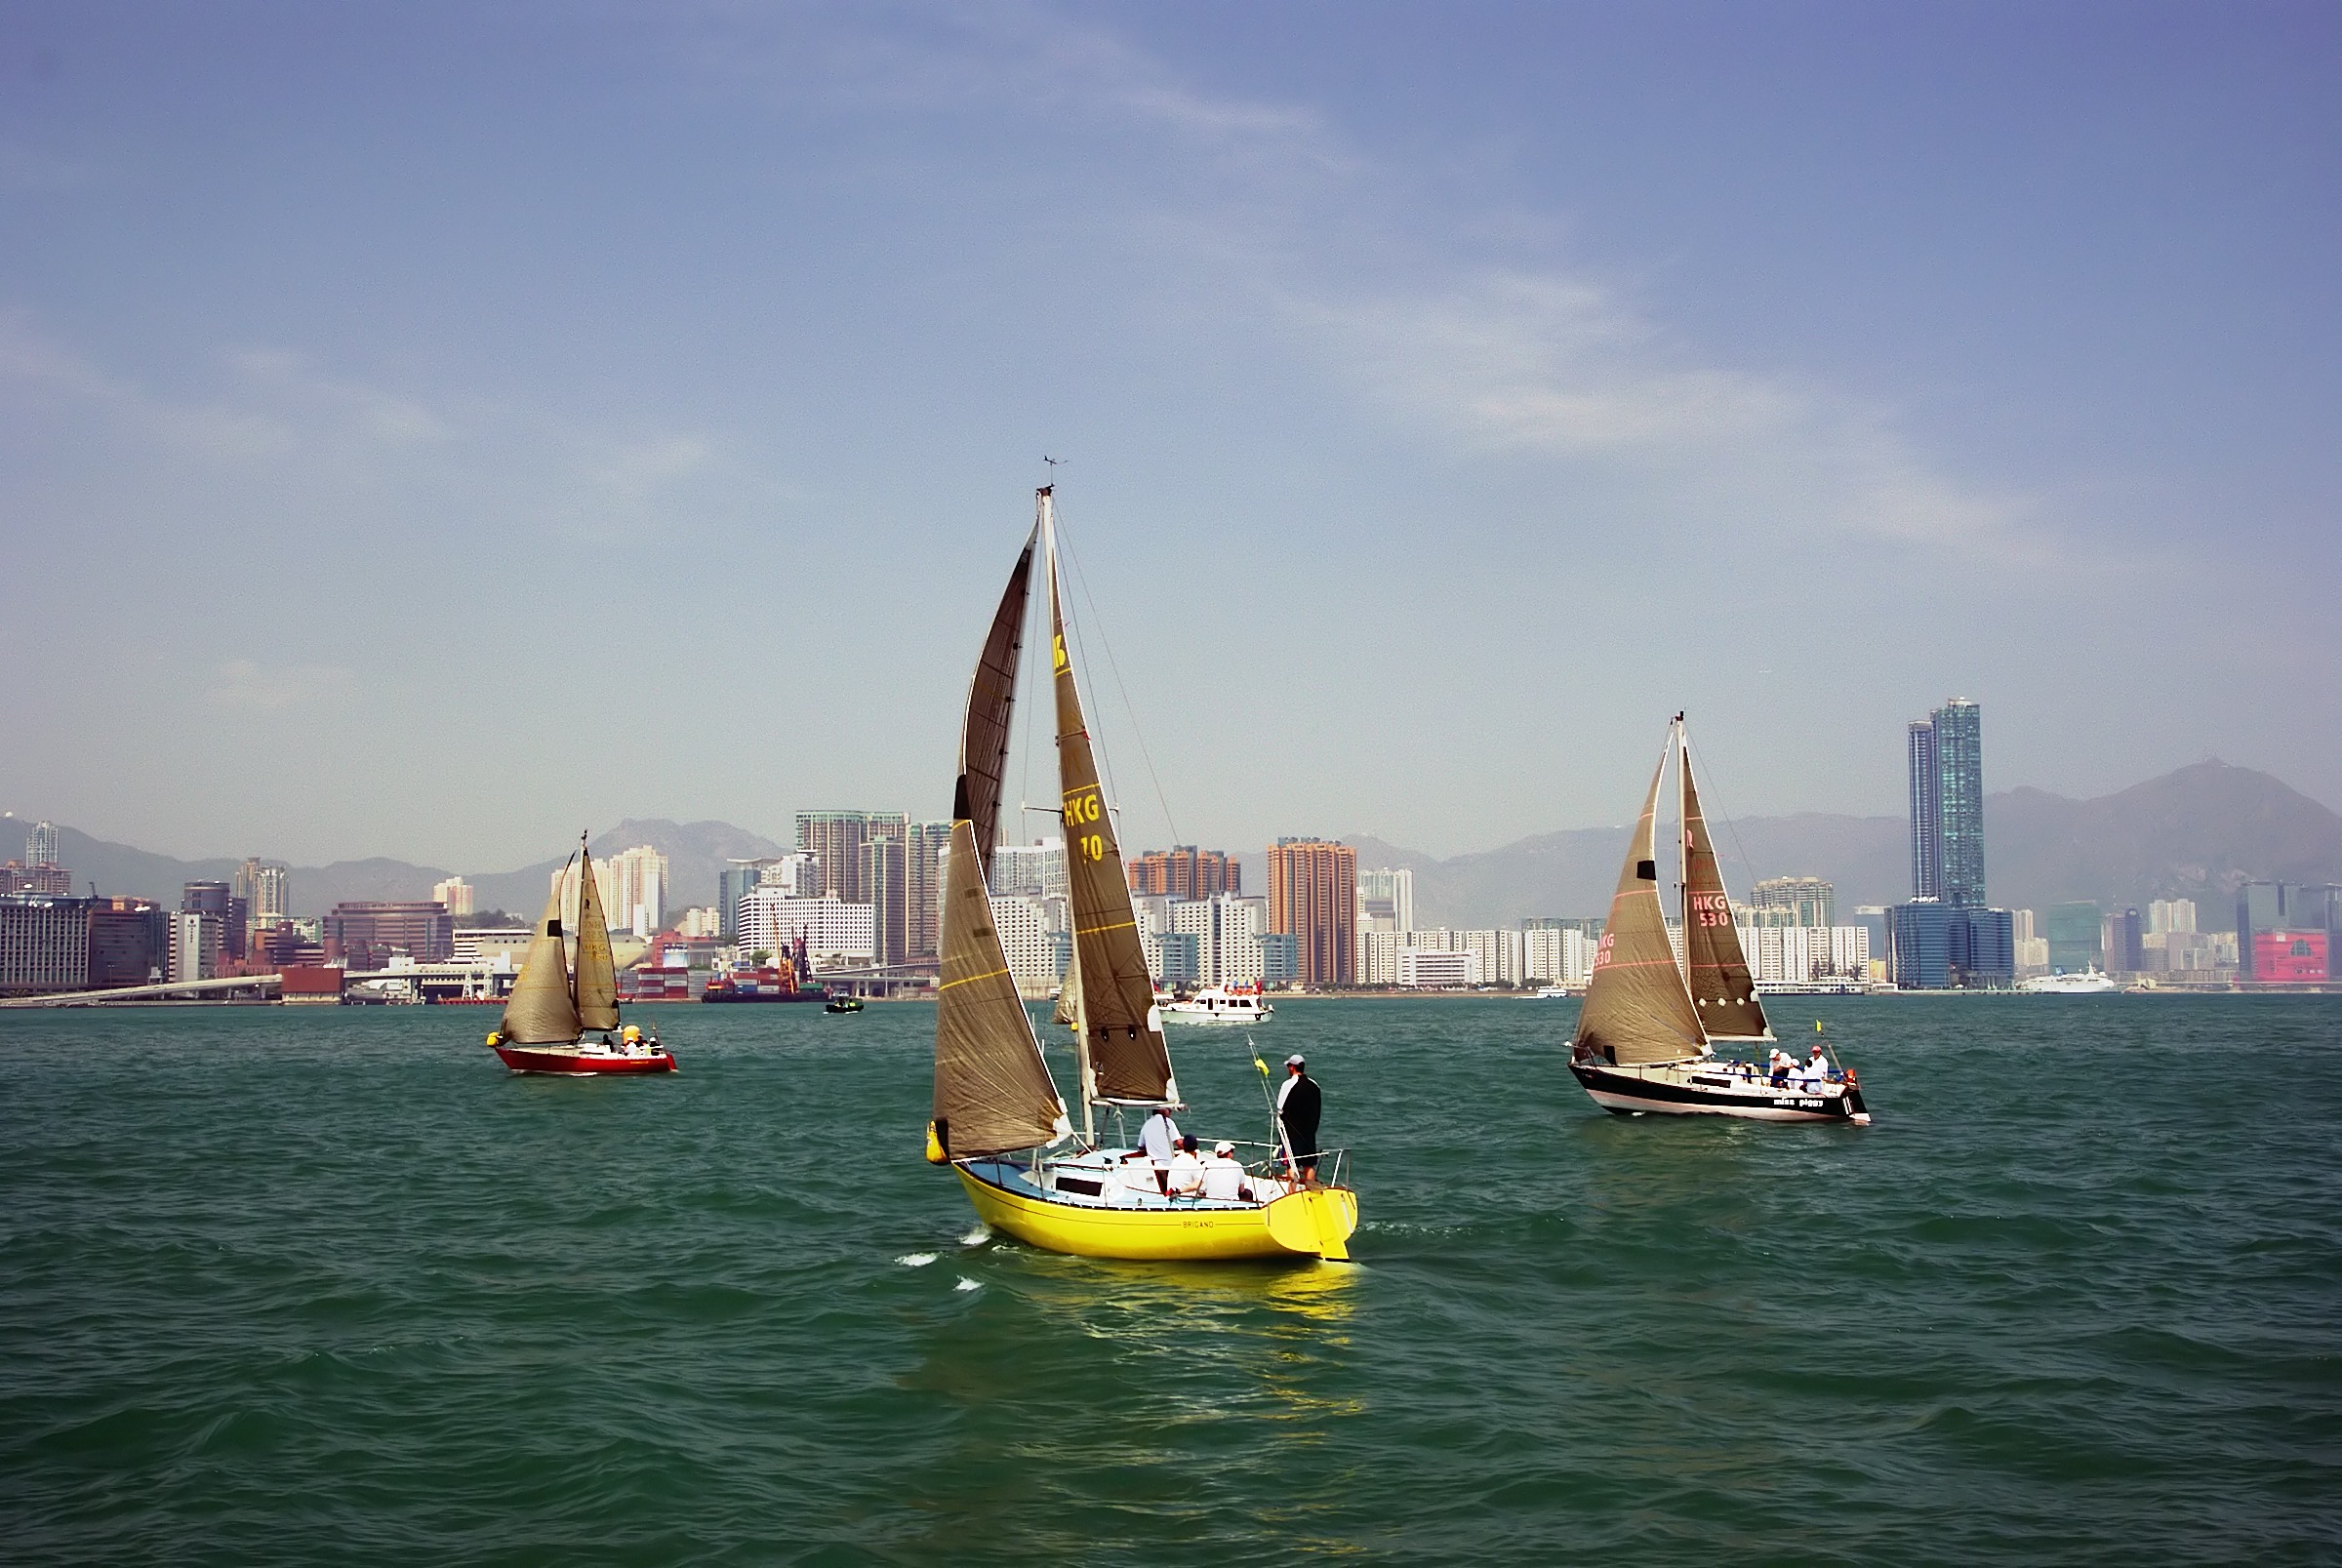
sea, boat, ship, vehicle, sailing, bay, sailboat, sports, boats, sail, hongkong, china, watercraft, hongkongisland, sonydslra300, sailing ship, windsports